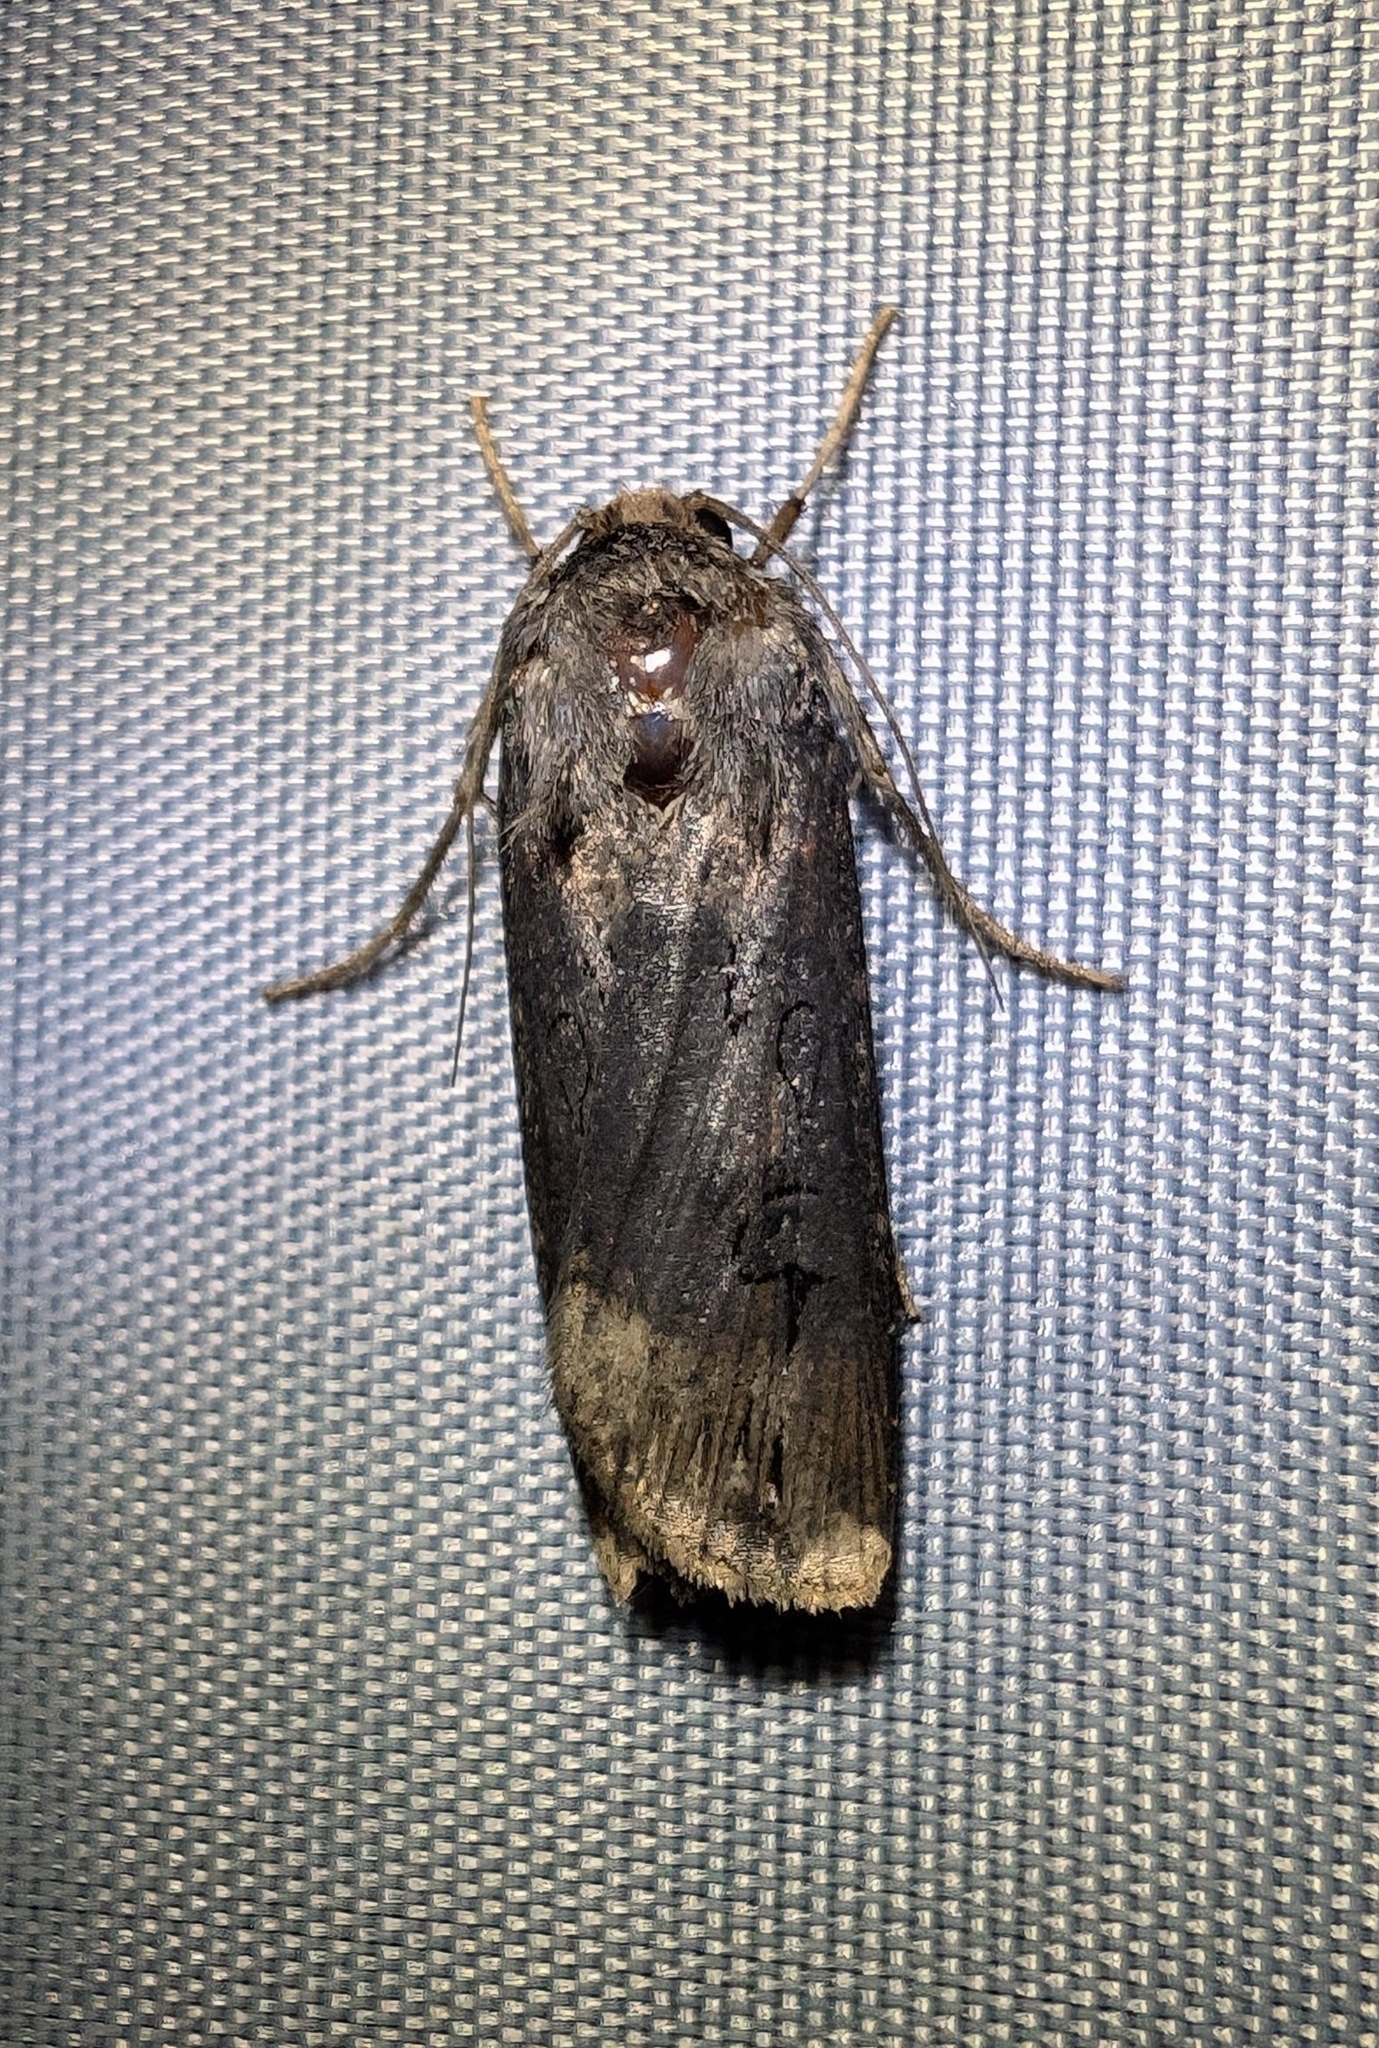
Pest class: cutworms